Martine van Hamel

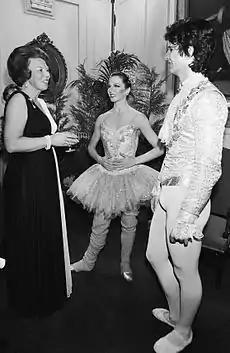
Queen Beatrix of the Netherlands, Martine van Hamel, and Kevin McKenzie in 1982

Martine van Hamel (born 16 November 1945) is a Dutch choreographer, director, teacher, retired ballerina and former Principal dancer at the National Ballet of Canada and American Ballet Theatre (ABT). She was a gold medalist at the biennial Varna International Ballet Competition, the most prestigious ballet competition in the world, held in Varna, Bulgaria. She is also a recipient of the Prix de Varna, a recognition rarely awarded, for best artistic interpretation in all categories. She was one of the leading classical ballerinas in America.